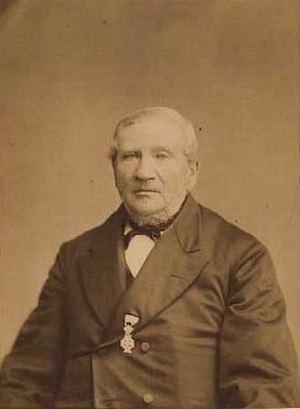
Lars Andersen Hækkerup
Lars Andersen Hækkerup